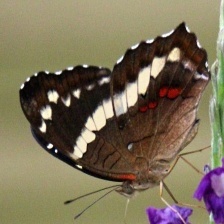
Species: BANDED PEACOCK